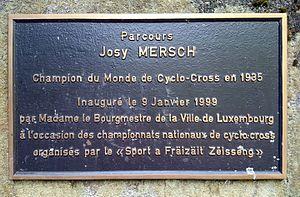
Josy Mersch est un coureur cycliste luxembourgeois spécialiste du cyclo-cross, professionnel de 1934 à 1936. Il a notamment remporté trois fois le championnat du Luxembourg de cyclo-cross ainsi que le critérium international de cyclo-cross.